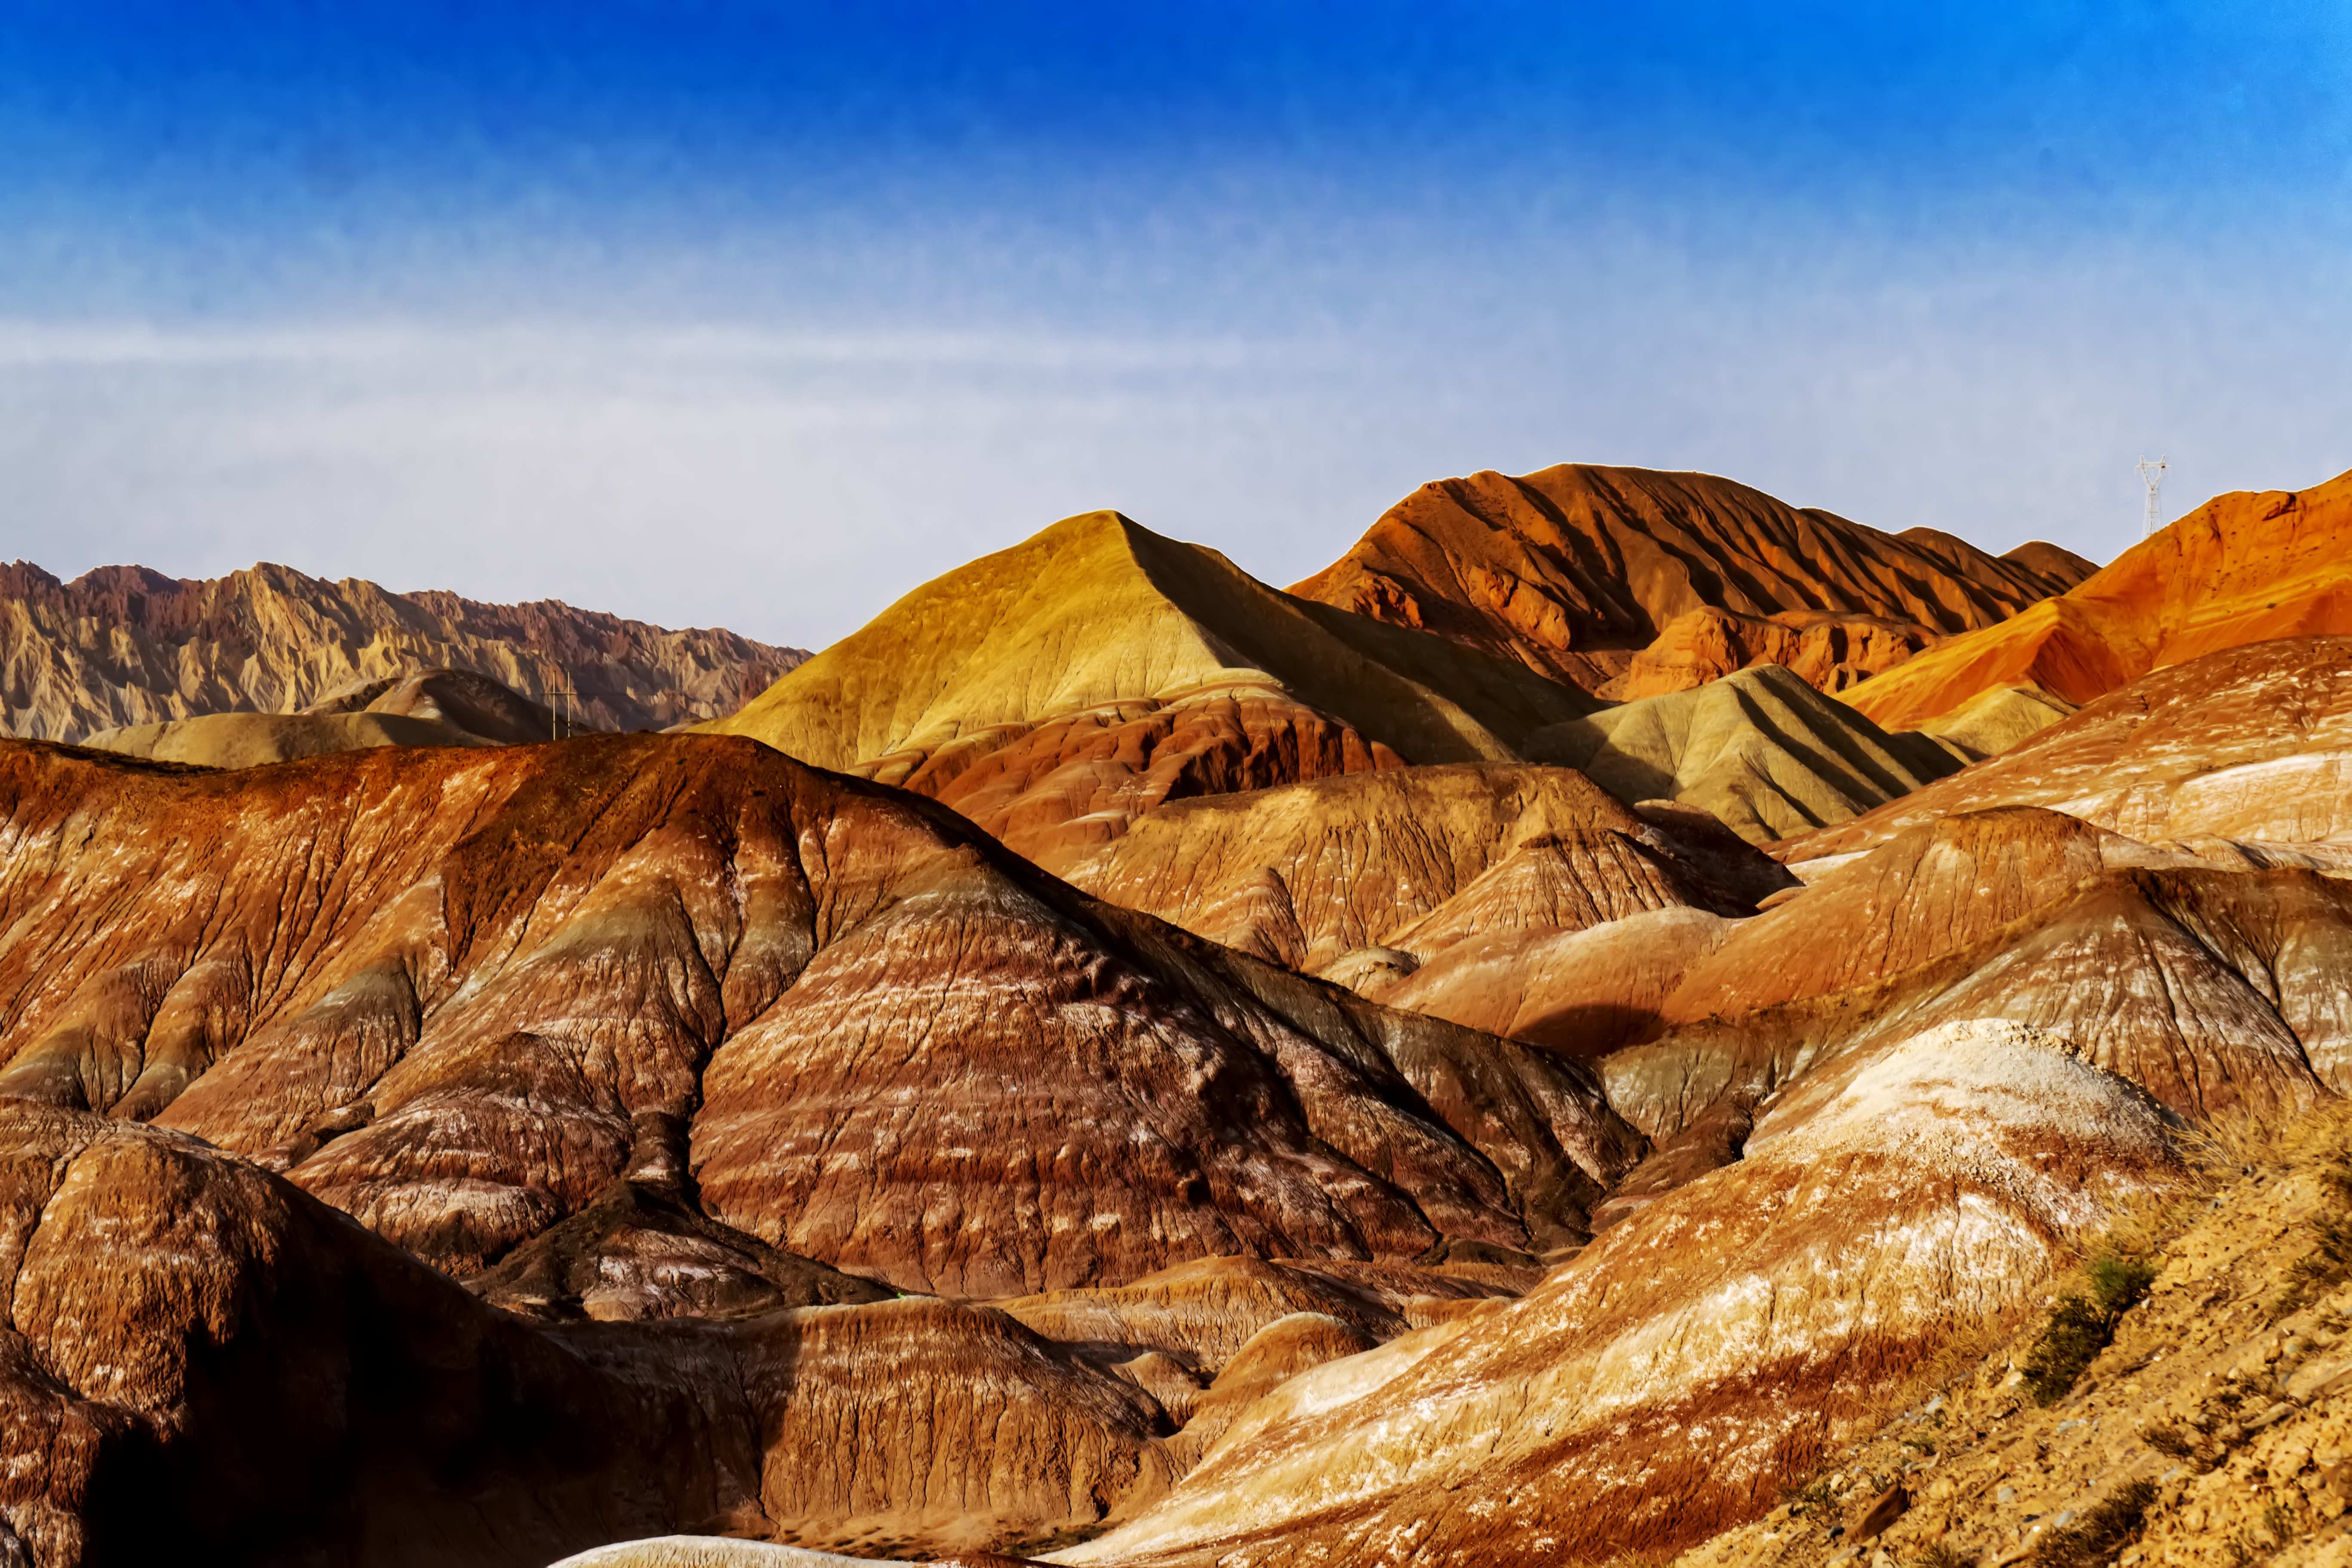
colorful, danxia, sky, cloud, mountain, natural landscape, bedrock, wood, highland, terrain, slope, mountainous landforms, landscape, outcrop, sunrise, valley, formation, mountain range, makhtesh, horizon, hill, massif, fault, aeolian landform, plateau, erosion, ar te, batholith, fell, soil, escarpment, badlands, ridge, rock, wadi, tree, summit, coast, evening, intrusion, cliff, tundra, desert, shrubland, grass, sunset, sand, grassland, autumn, panorama, shadow